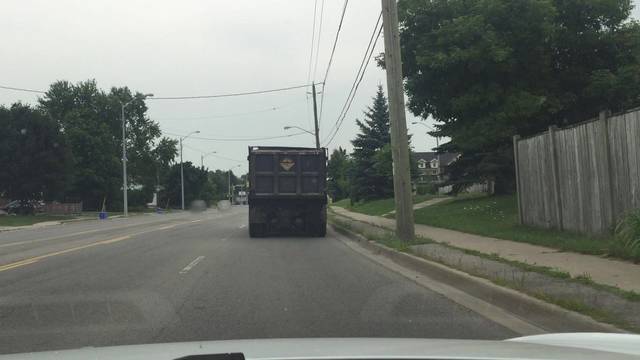
Region: Canada
Coordinates: 43.911, -78.791